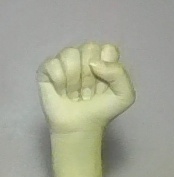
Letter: saad